Joe Gallegos

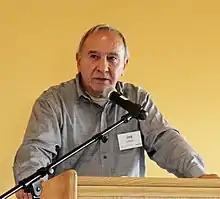
Joe Gallegos in 2014

Joseph Gallegos (born November 28, 1941) is an American politician and a former Democratic member of the Oregon House of Representatives, representing District 30 from 2013 until 2017.